Is-en-Bassigny

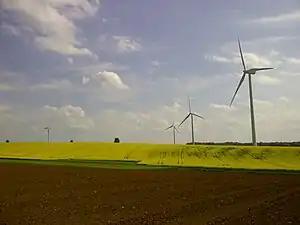
The wind farm in Is-en-Bassigny

Is-en-Bassigny is a commune in the Haute-Marne department, northeastern France.